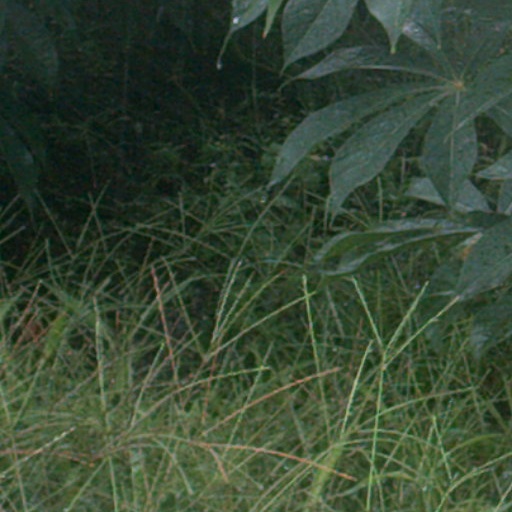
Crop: cassava